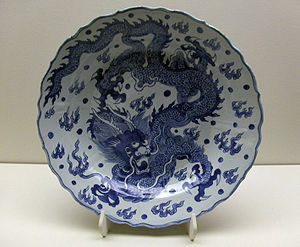
Ming-dynastiet / Kinesisk kunst under Ming-dynastiet
Ming-tallerken dekoreret efter hoffets forskrifter.
Ming-dynastiet, 1368-1644, var det sidste kejserdynasti, der havde Hankinesere som regenter. Det efterfulgte Yuan-dynastiet, der havde kejsere af mongolsk oprindelse, og det blev efterfulgt af Qing-dynastiet, der havde kejsere af manchurisk oprindelse